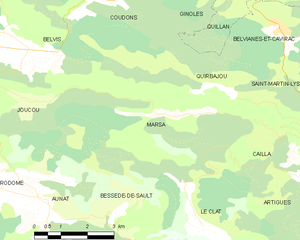
Carte des communes françaises: Marsa